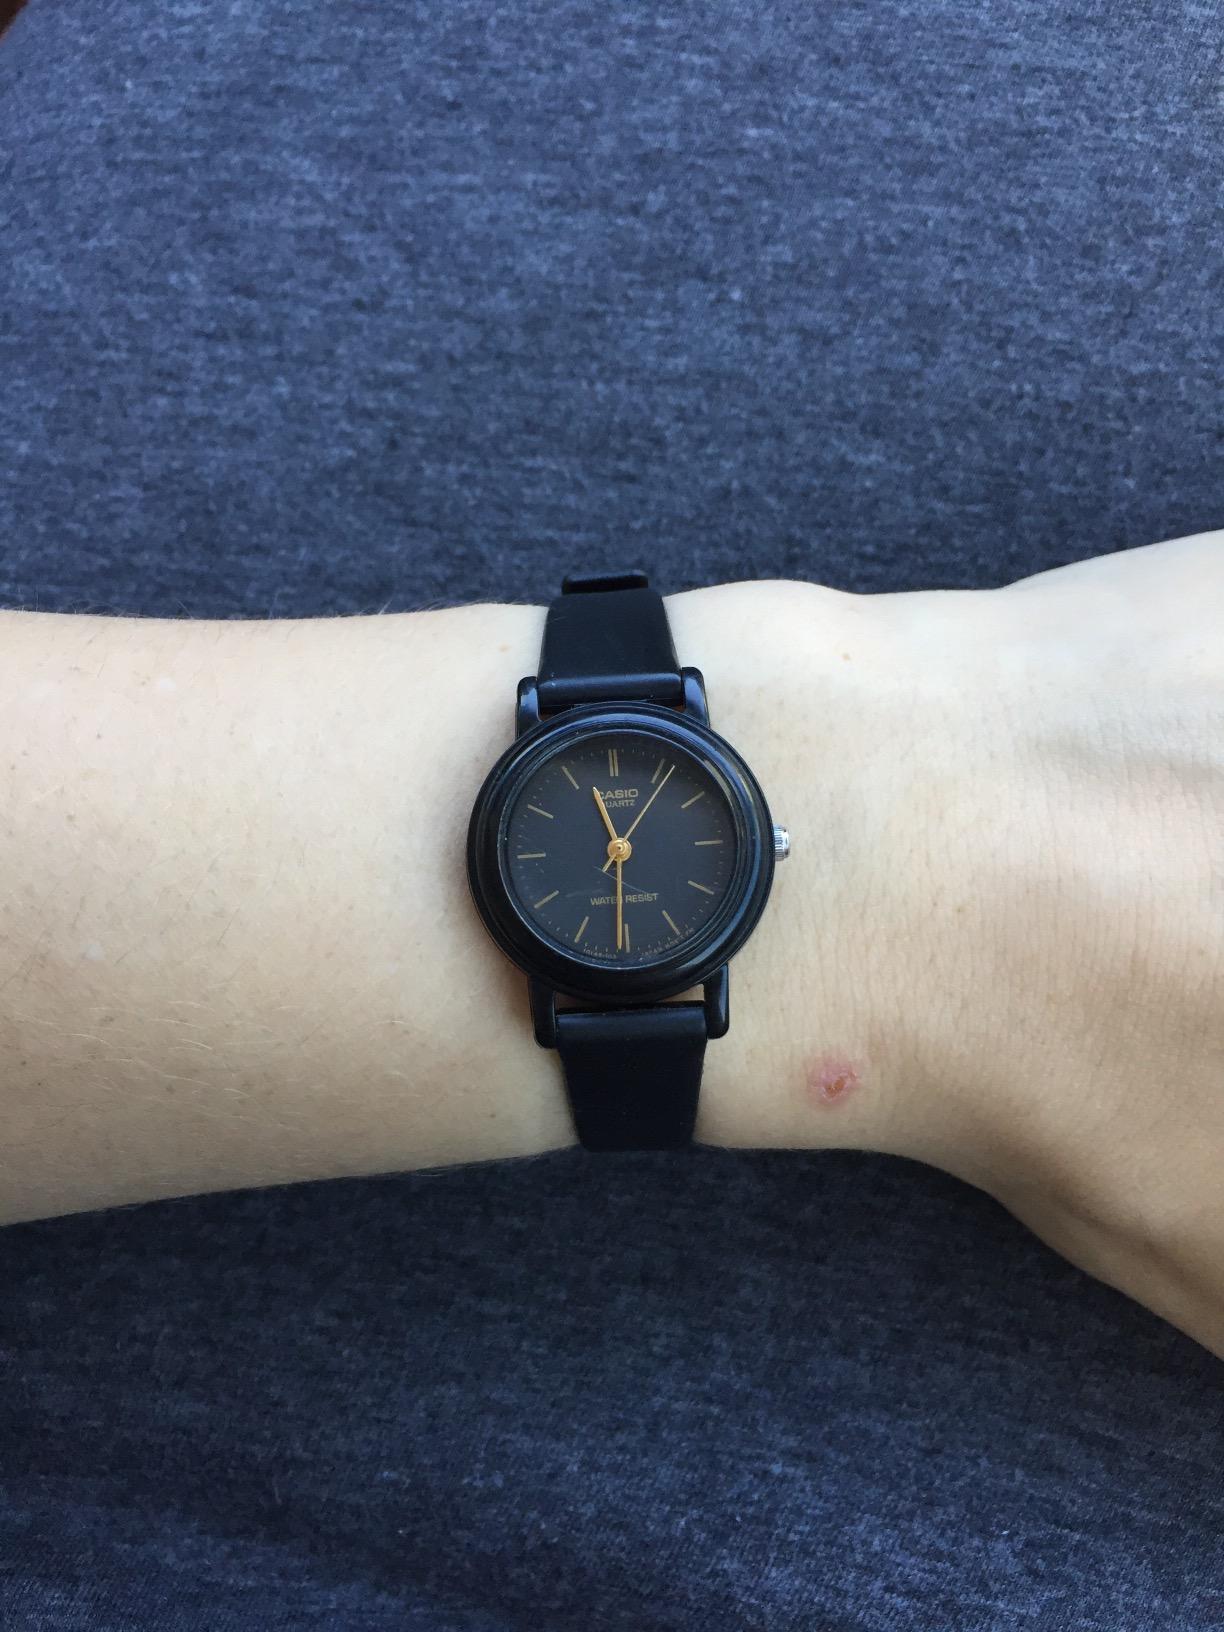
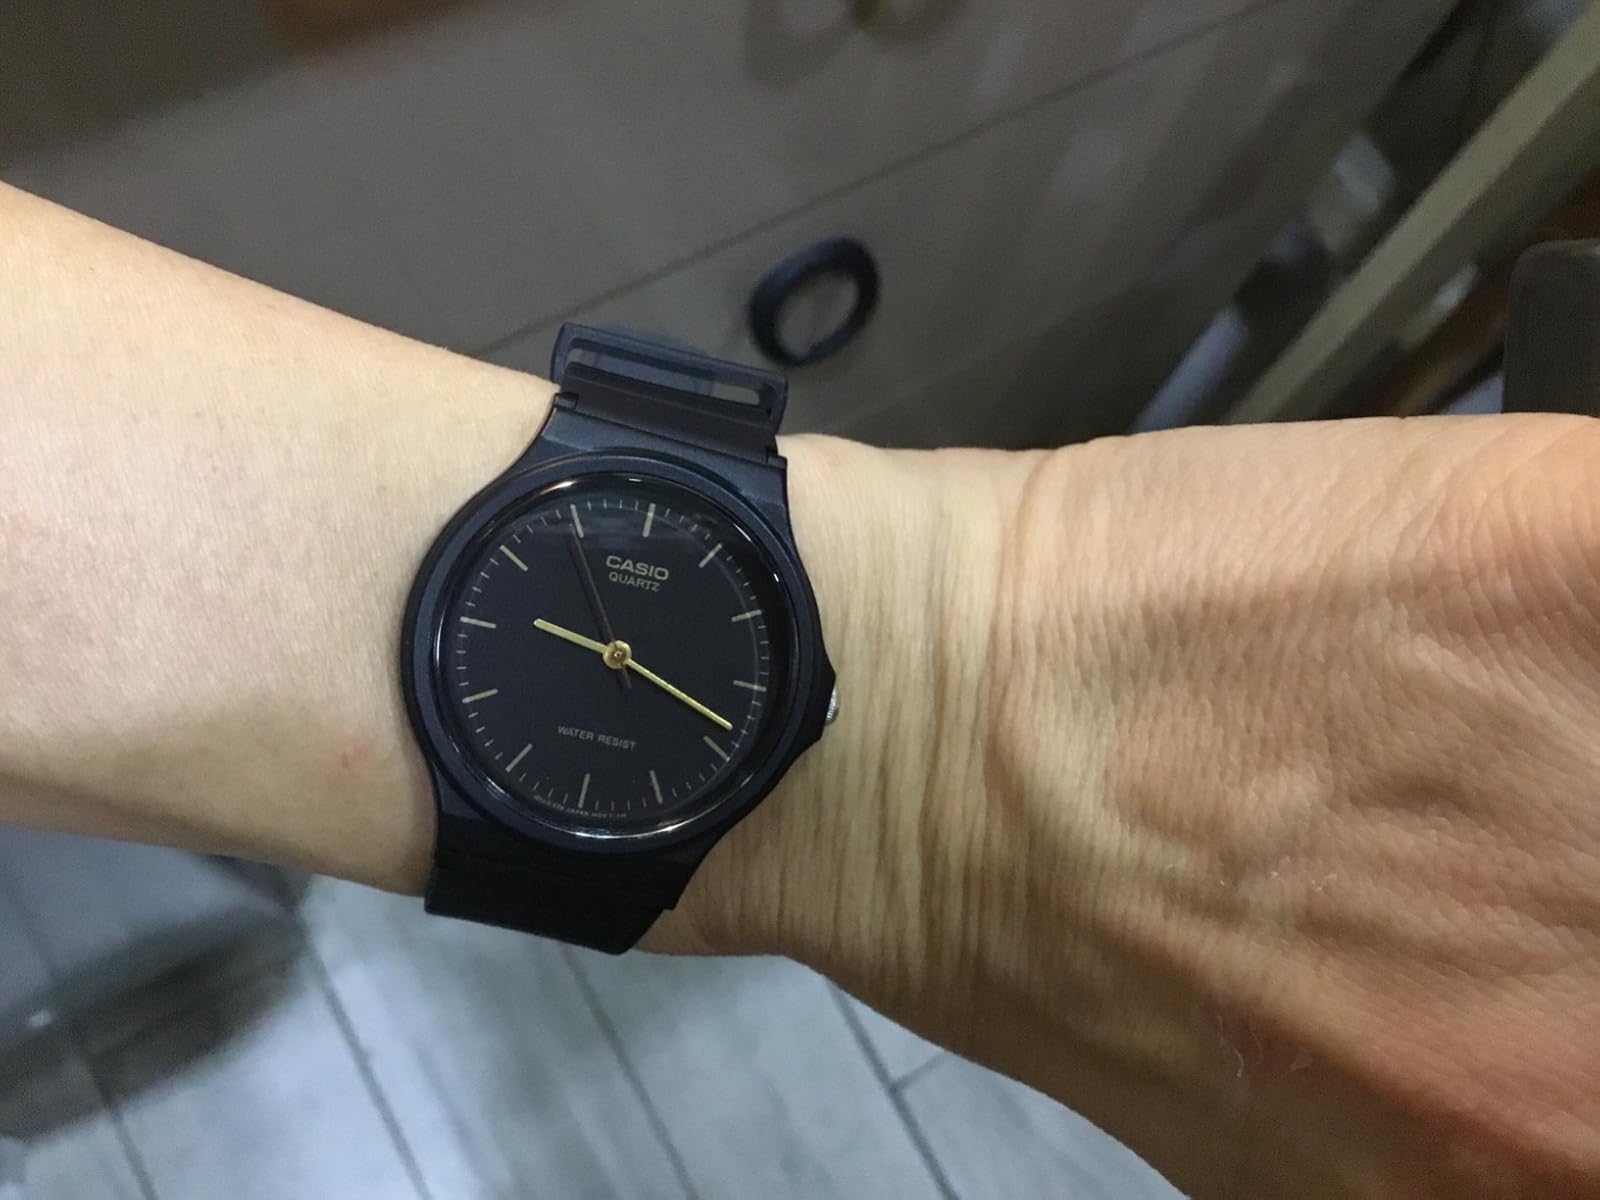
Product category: accessories_watch
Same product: no